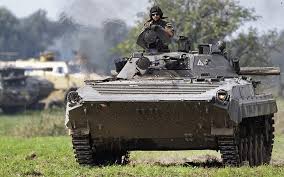
Label: BMP